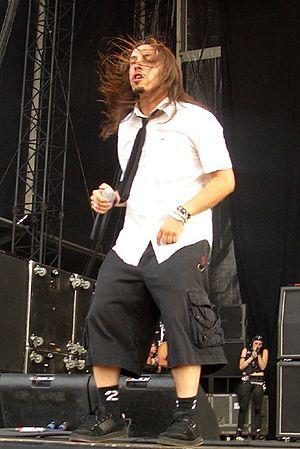
Andrea Ferro est le chanteur du groupe de metal-gothique italien Lacuna Coil. Il est né le 19 août 1973 en Italie. Il fonde en 1994 avec Marco Coti Zelati le groupe Sleep of Right qui deviendra plus tard après l'arrivée Cristina Scabbia, Lacuna Coil.
Lacuna Coil est un groupe de heavy metal italien, originaire de Milan. Le groupe est formé en 1994, d'abord sous le nom de Sleep of Right puis d'Ethereal.